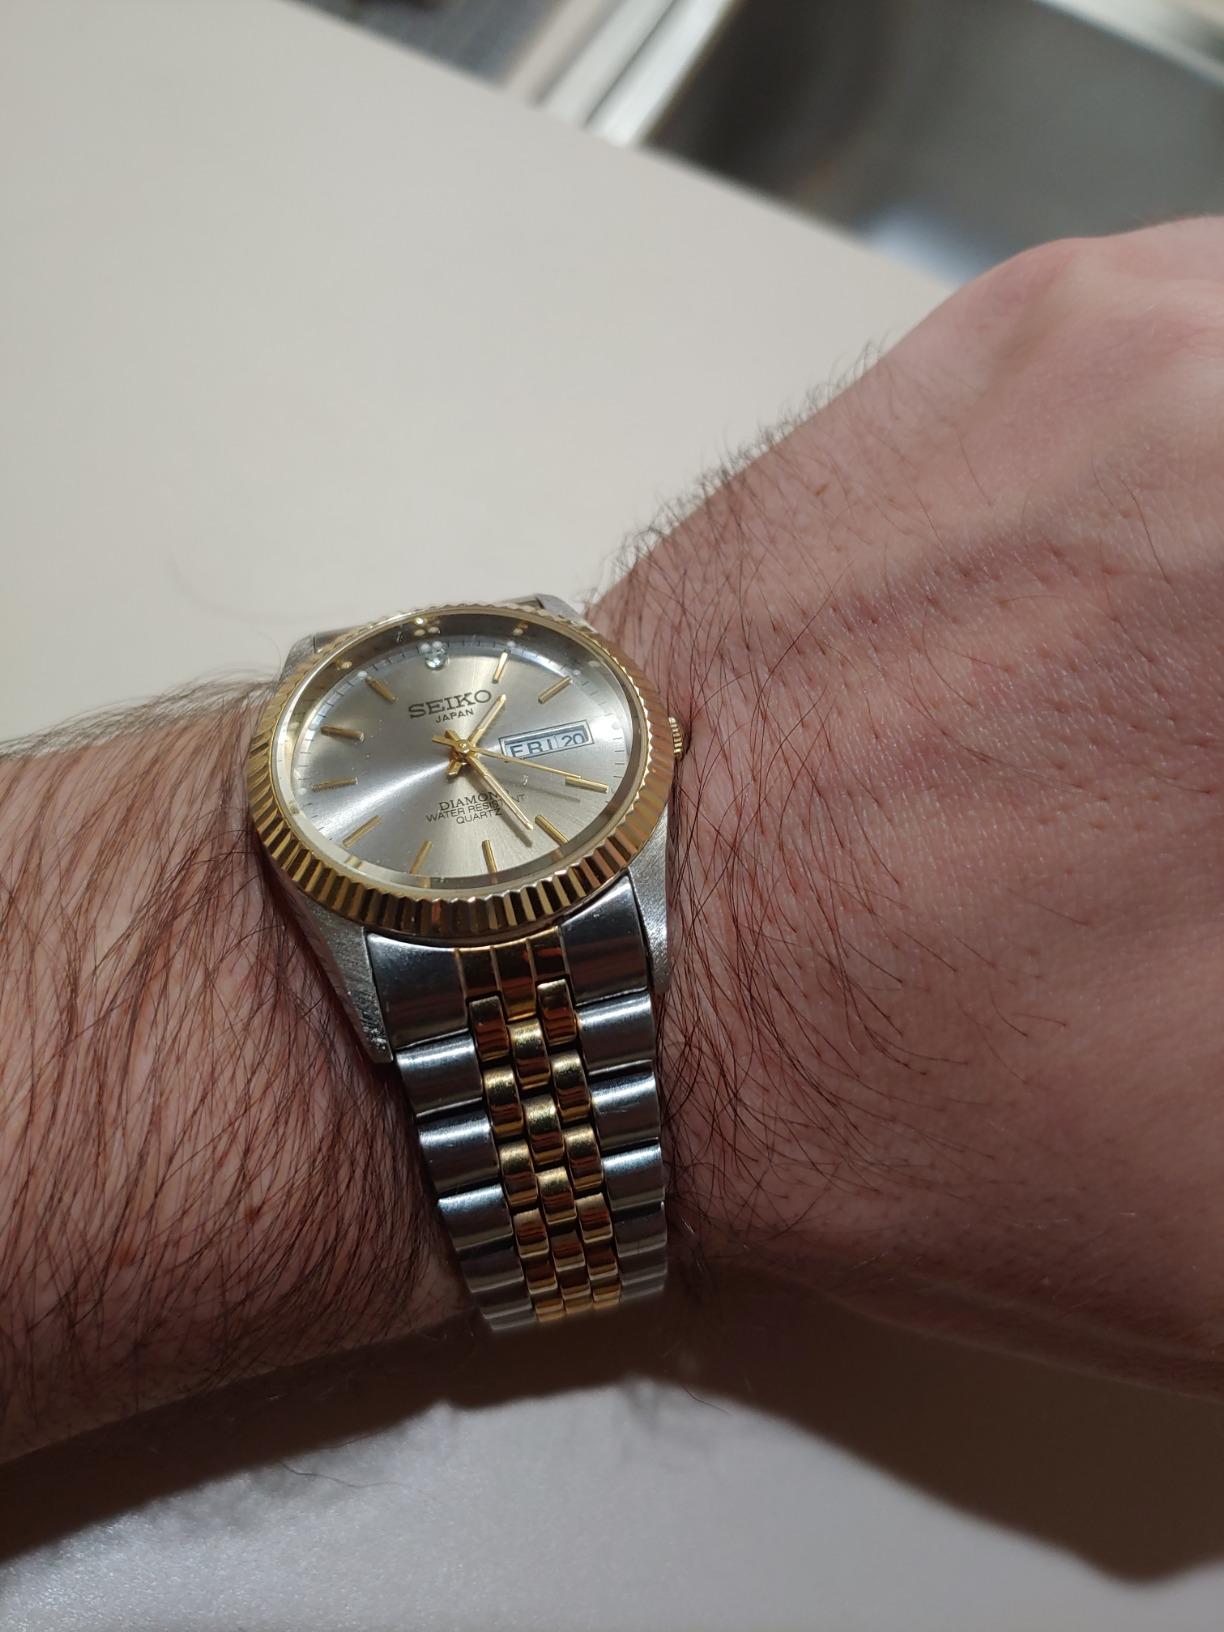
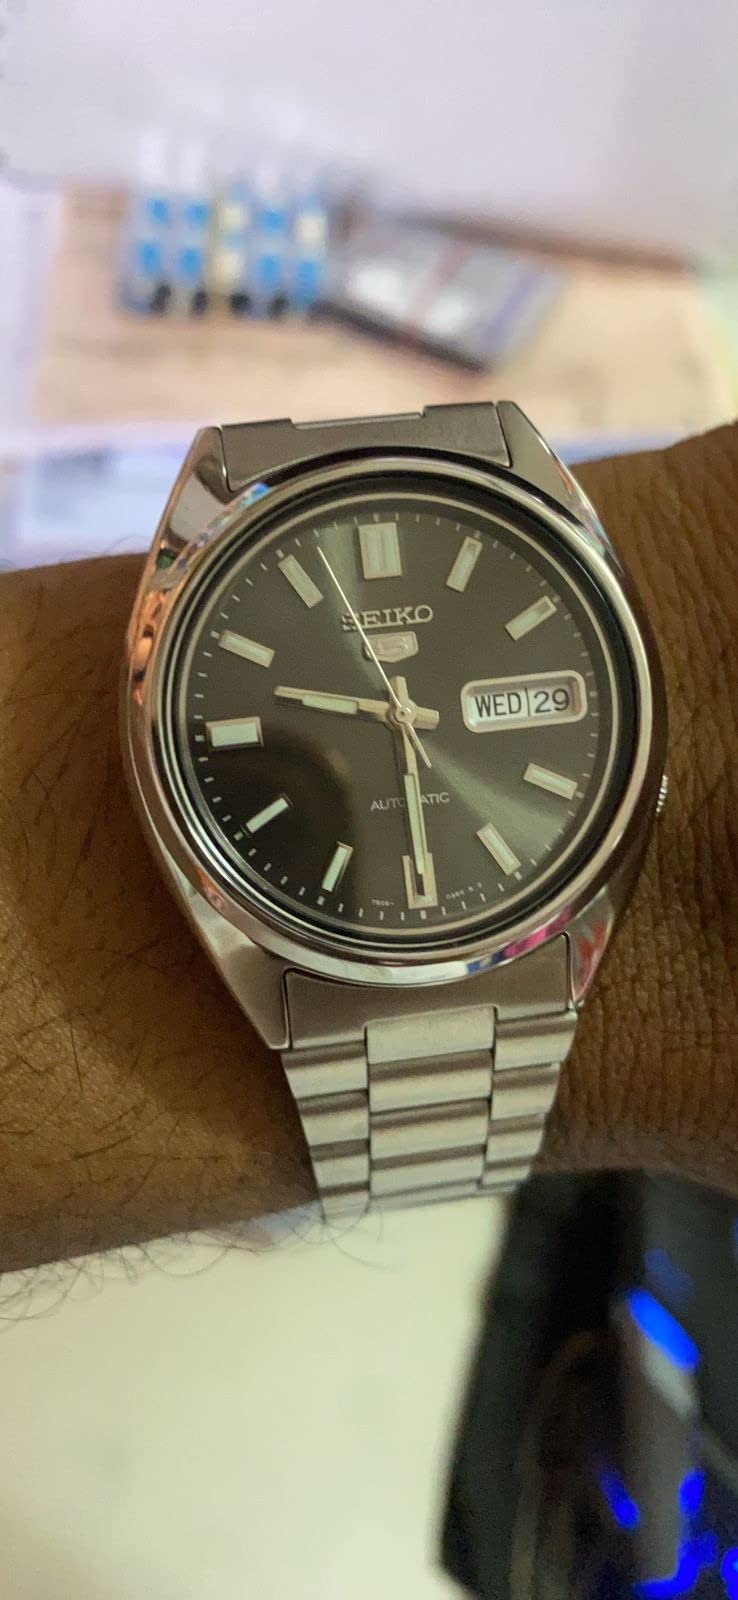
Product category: accessories_watch
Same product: no